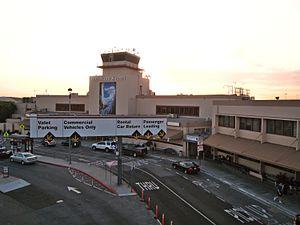
L'aéroport Hollywood Burbank, est un aéroport civil presque entièrement situé dans la partie nord-ouest de la ville de Burbank, dans le comté de Los Angeles en Californie, aux États-Unis. Située à environ cinq kilomètres du centre de Burbank, l'emprise de l'aéroport était à l'origine totalement incluse dans les limites du territoire de cette ville, mais l'extrémité nord de la piste 15/33 a été étendue sur celui de la ville de Los Angeles, dans le quartier de Sun Valley. Bob-Hope dessert le nord du Grand Los Angeles, notamment Burbank, Glendale, Pasadena et la vallée de San Fernando. Il est plus proche de Griffith Park et d'Hollywood que ne l'est l'aéroport international de Los Angeles et est le seul aéroport de la région avec une connexion ferroviaire directe avec Downtown Los Angeles, grâce à la gare implantée sur le site de l'aéroport. Les dessertes aériennes concernent surtout l'ouest des États-Unis, mais la compagnie aérienne JetBlue assure une liaison quotidienne de nuit avec l'aéroport JFK de New York.